Upper Hutt railway station

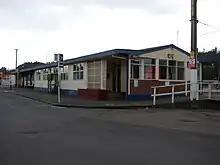
The previous Upper Hutt station building, pictured in 2007.

Upper Hutt railway station is a suburban railway station serving central Upper Hutt, New Zealand. The station is on the Wairarapa Line, north of Wellington, and is served by Transdev Wellington on behalf of the Greater Wellington Regional Council. The station is the northern terminus for the electrified Hutt Valley Line to and from Wellington. The diesel-hauled Wairarapa Connection stops at Upper Hutt on its route between Wellington and Masterton.